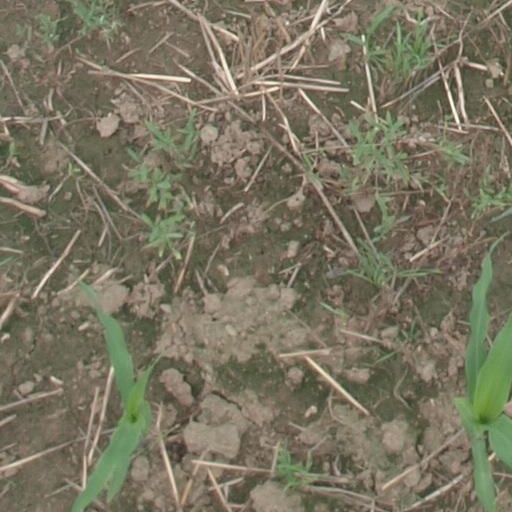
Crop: maize; corn